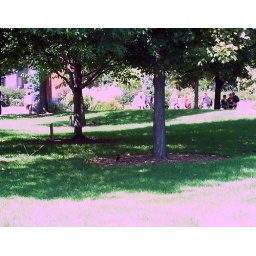
Black bird resting beneath a tree